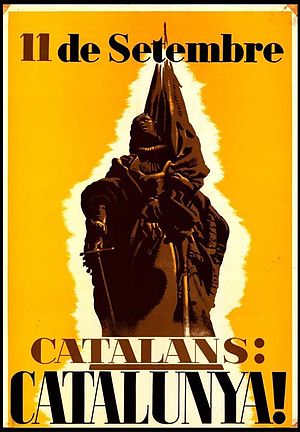
Catalonien / Kultur / Helligdage og højtider
Plakat om den catalanske nationaldag.
"Catalonien er et område i det nordøstlige Spanien, der i dag udgør et autonomt område. I følge den spanske forfatning betegnes Catalonien som en af flere ""historisk nationaliteter"" i Spanien. Hovedbyen i Catalonien er Barcelona, som også er Spaniens næststørste by.